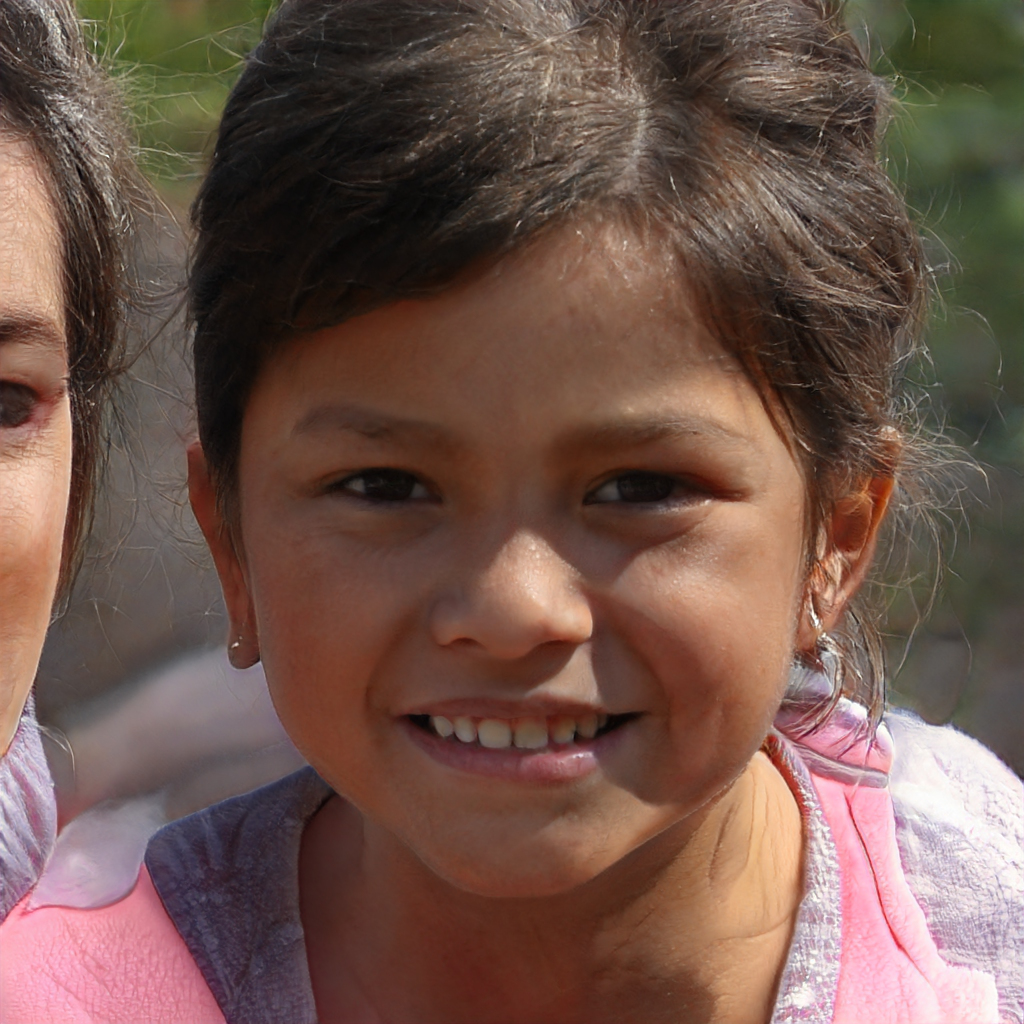
Gender: Female